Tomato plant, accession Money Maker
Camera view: horizontal (90 deg, fisheye); turntable rotation: 270 degrees
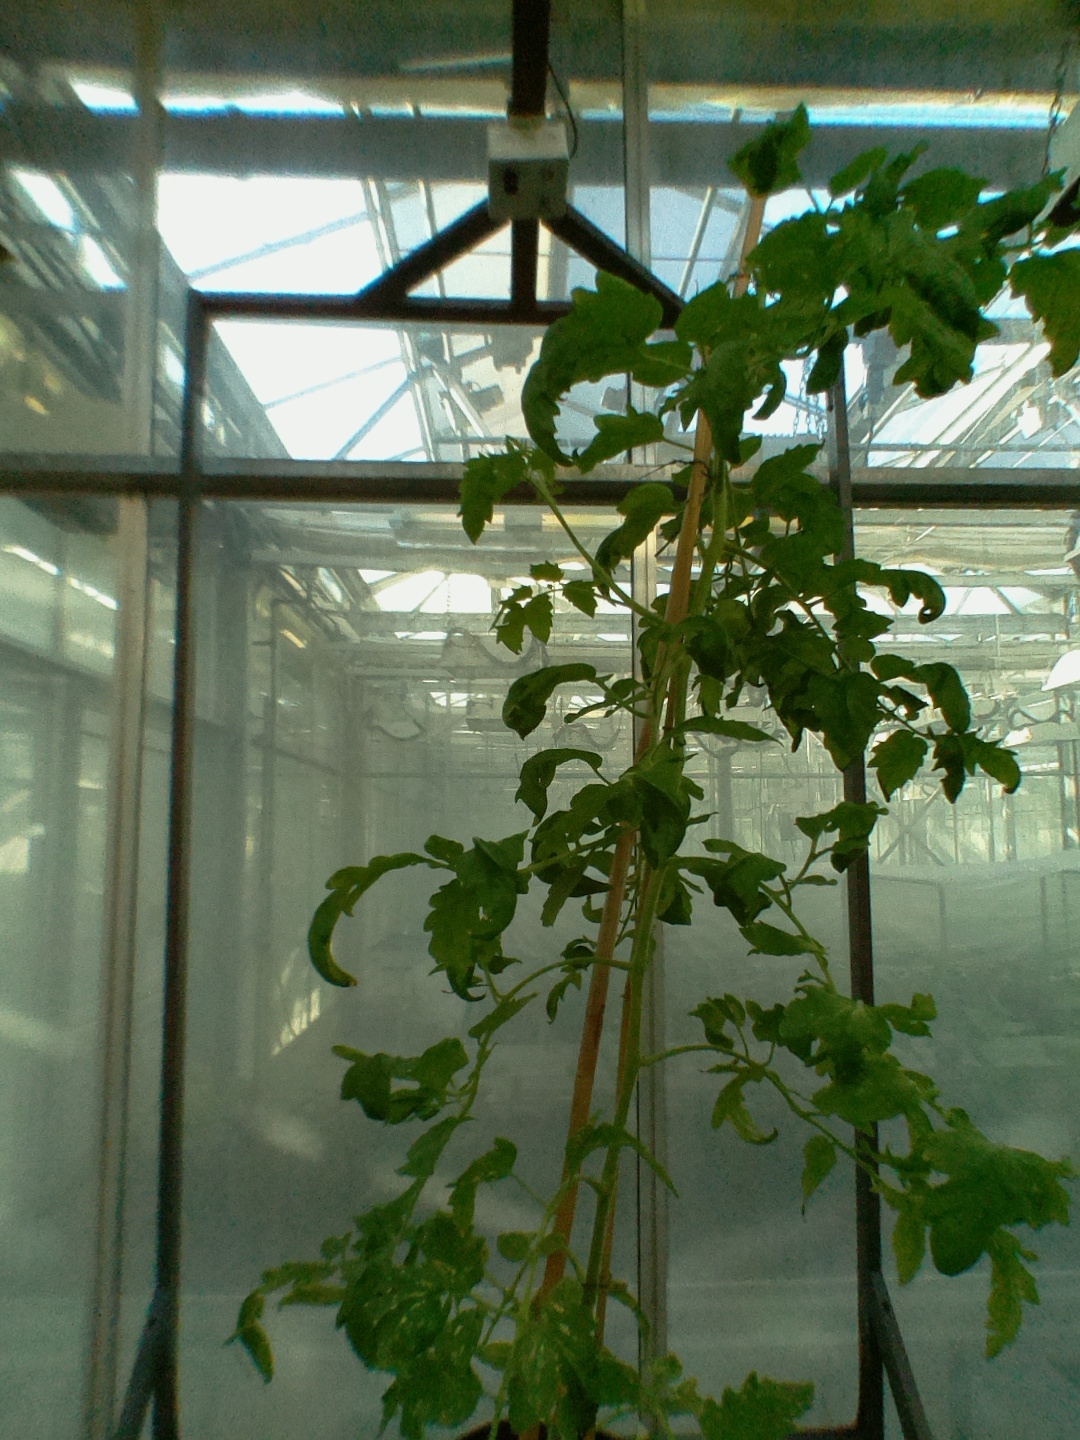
BBCH growth stage 72: 20%-30% of final fruit size